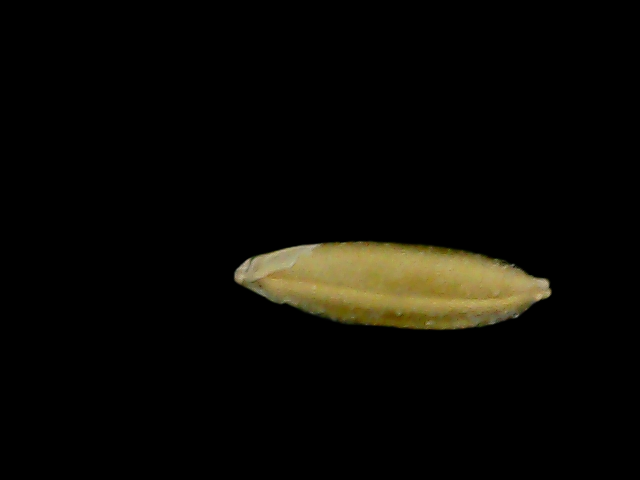
Rice variety: Bd95